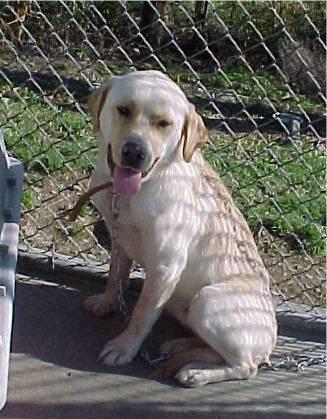
dog